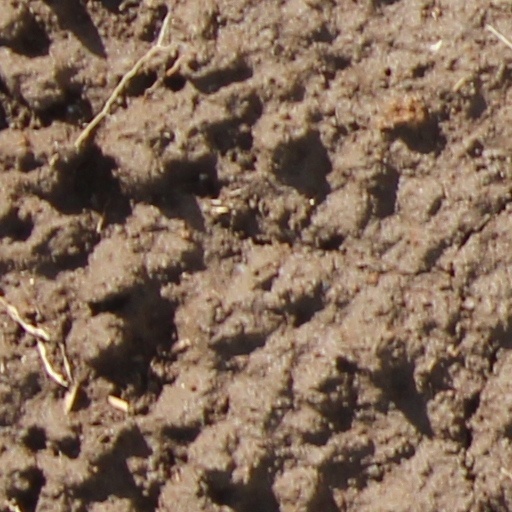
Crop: wheat